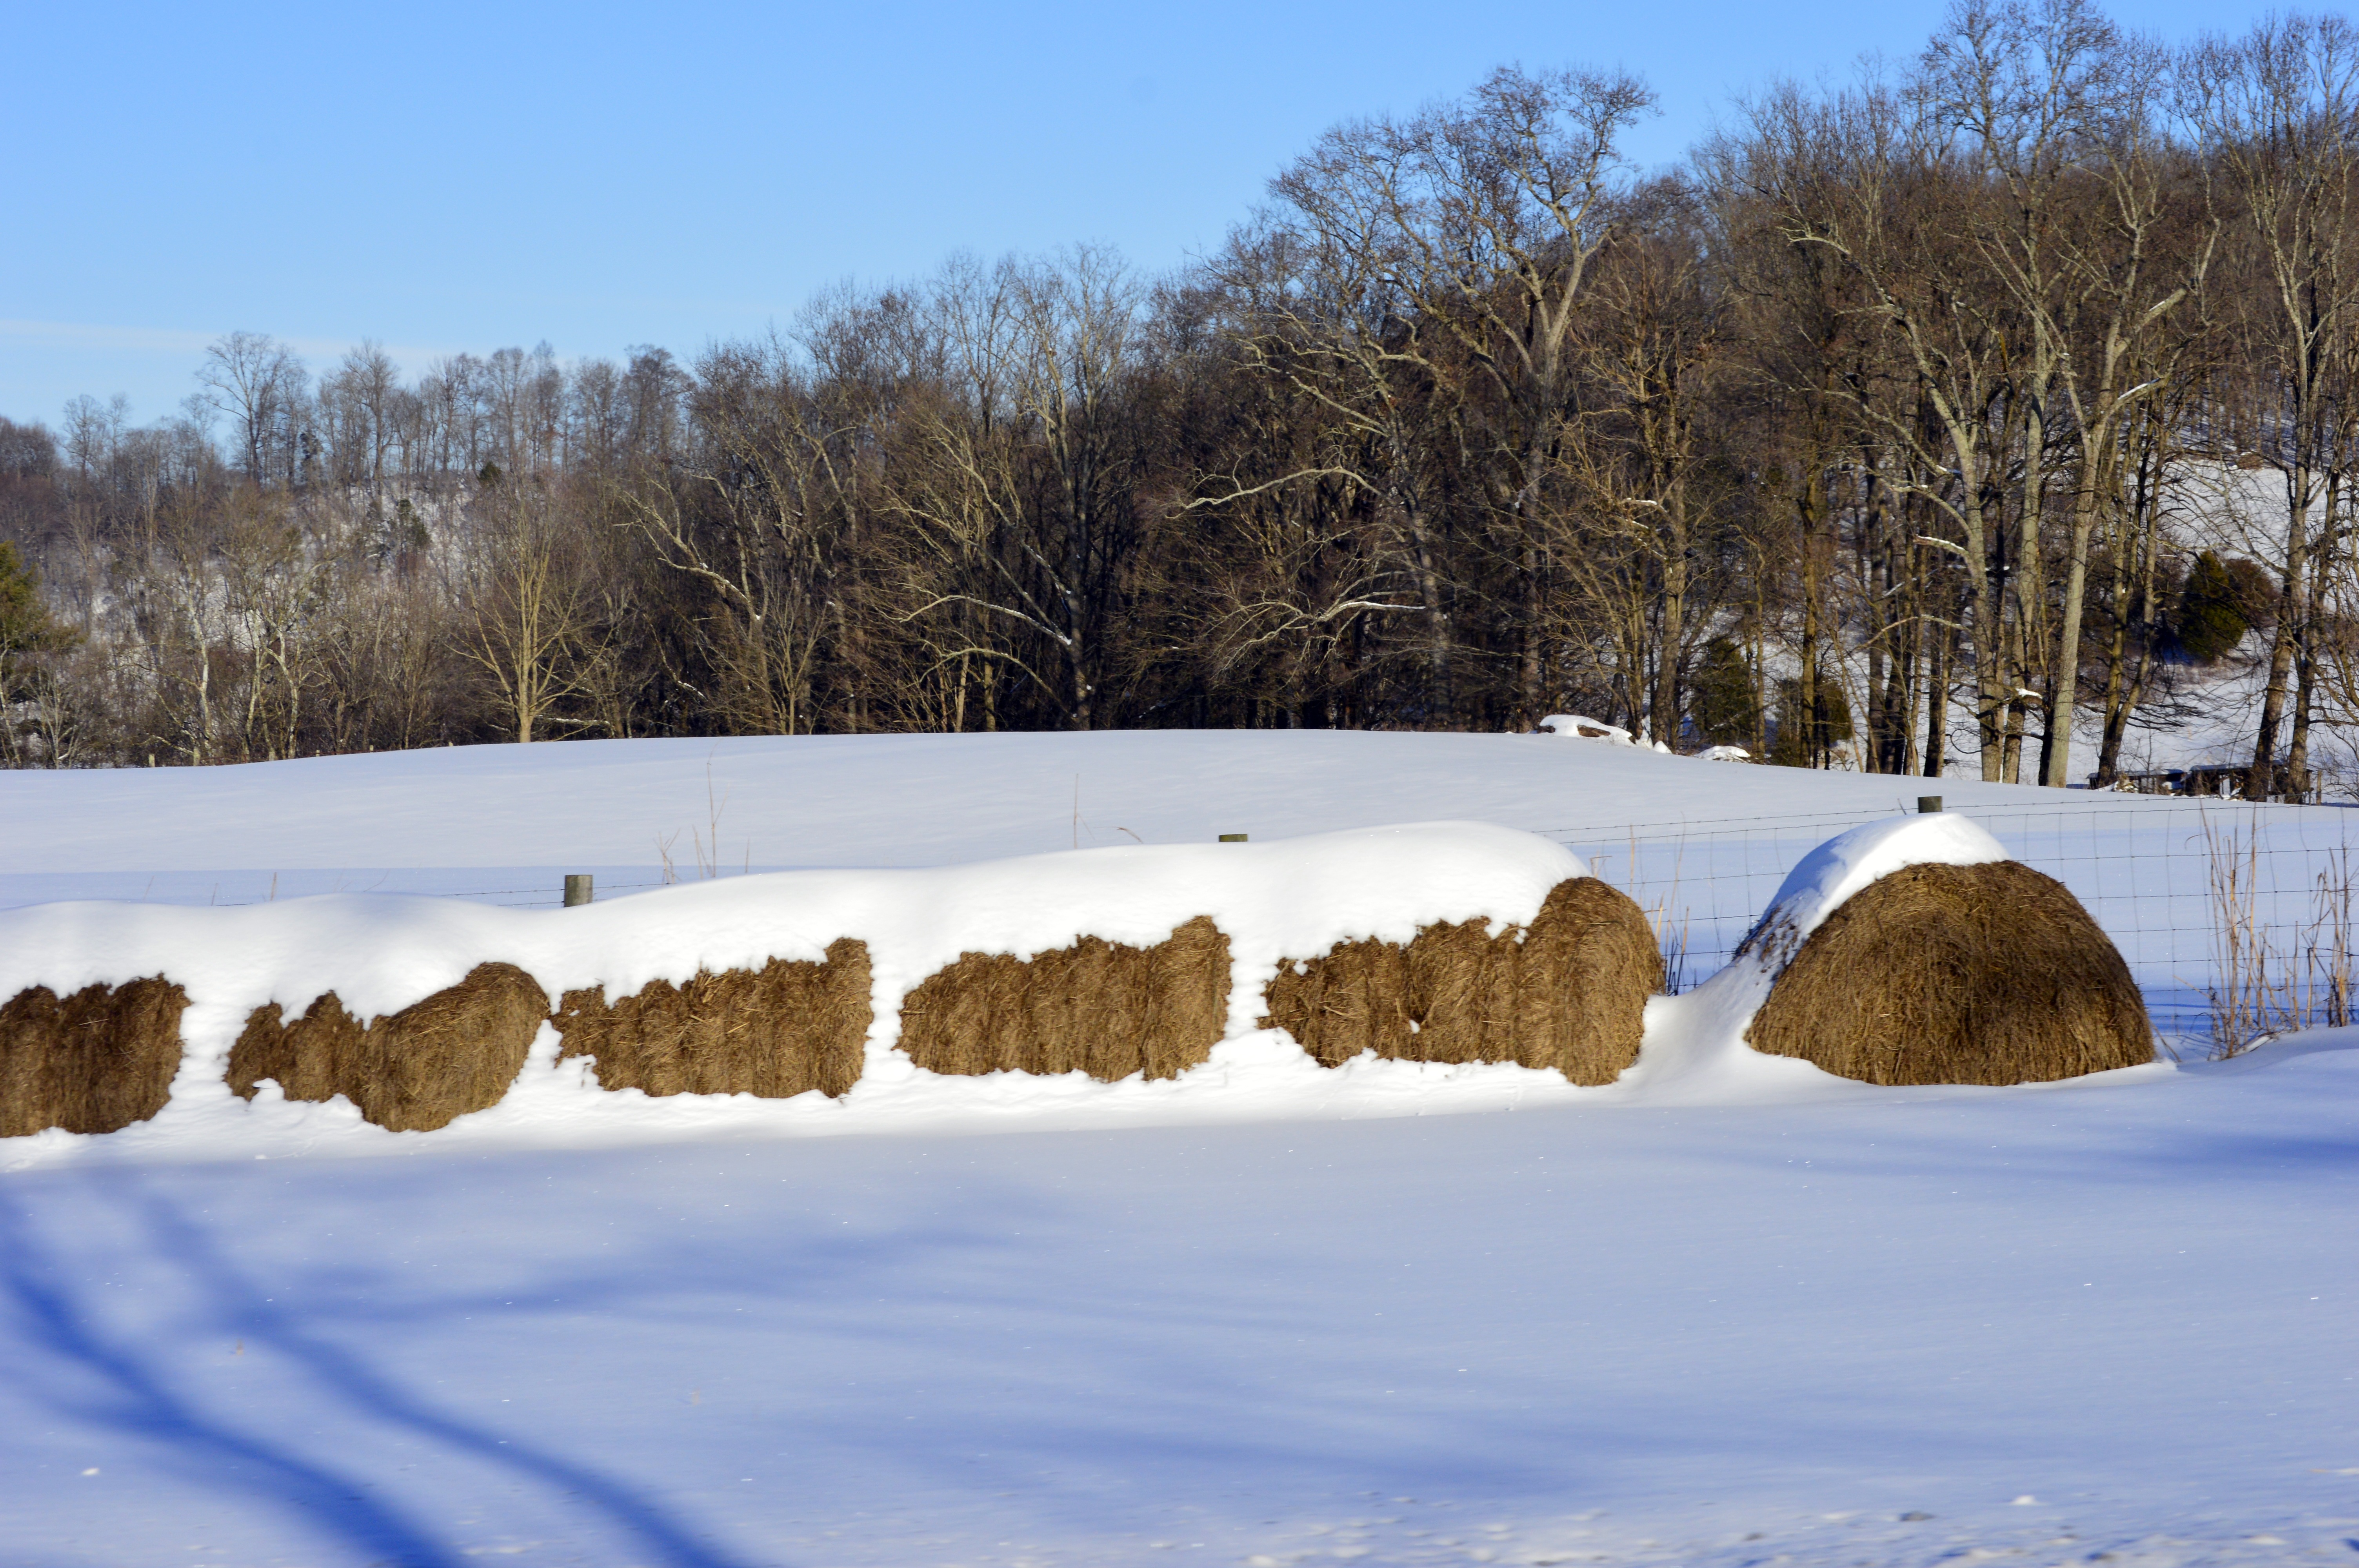
landscape, tree, nature, wilderness, mountain, snow, winter, sky, white, farm, countryside, lake, frost, country, ice, rural, weather, haystack, season, freezing, hay bales